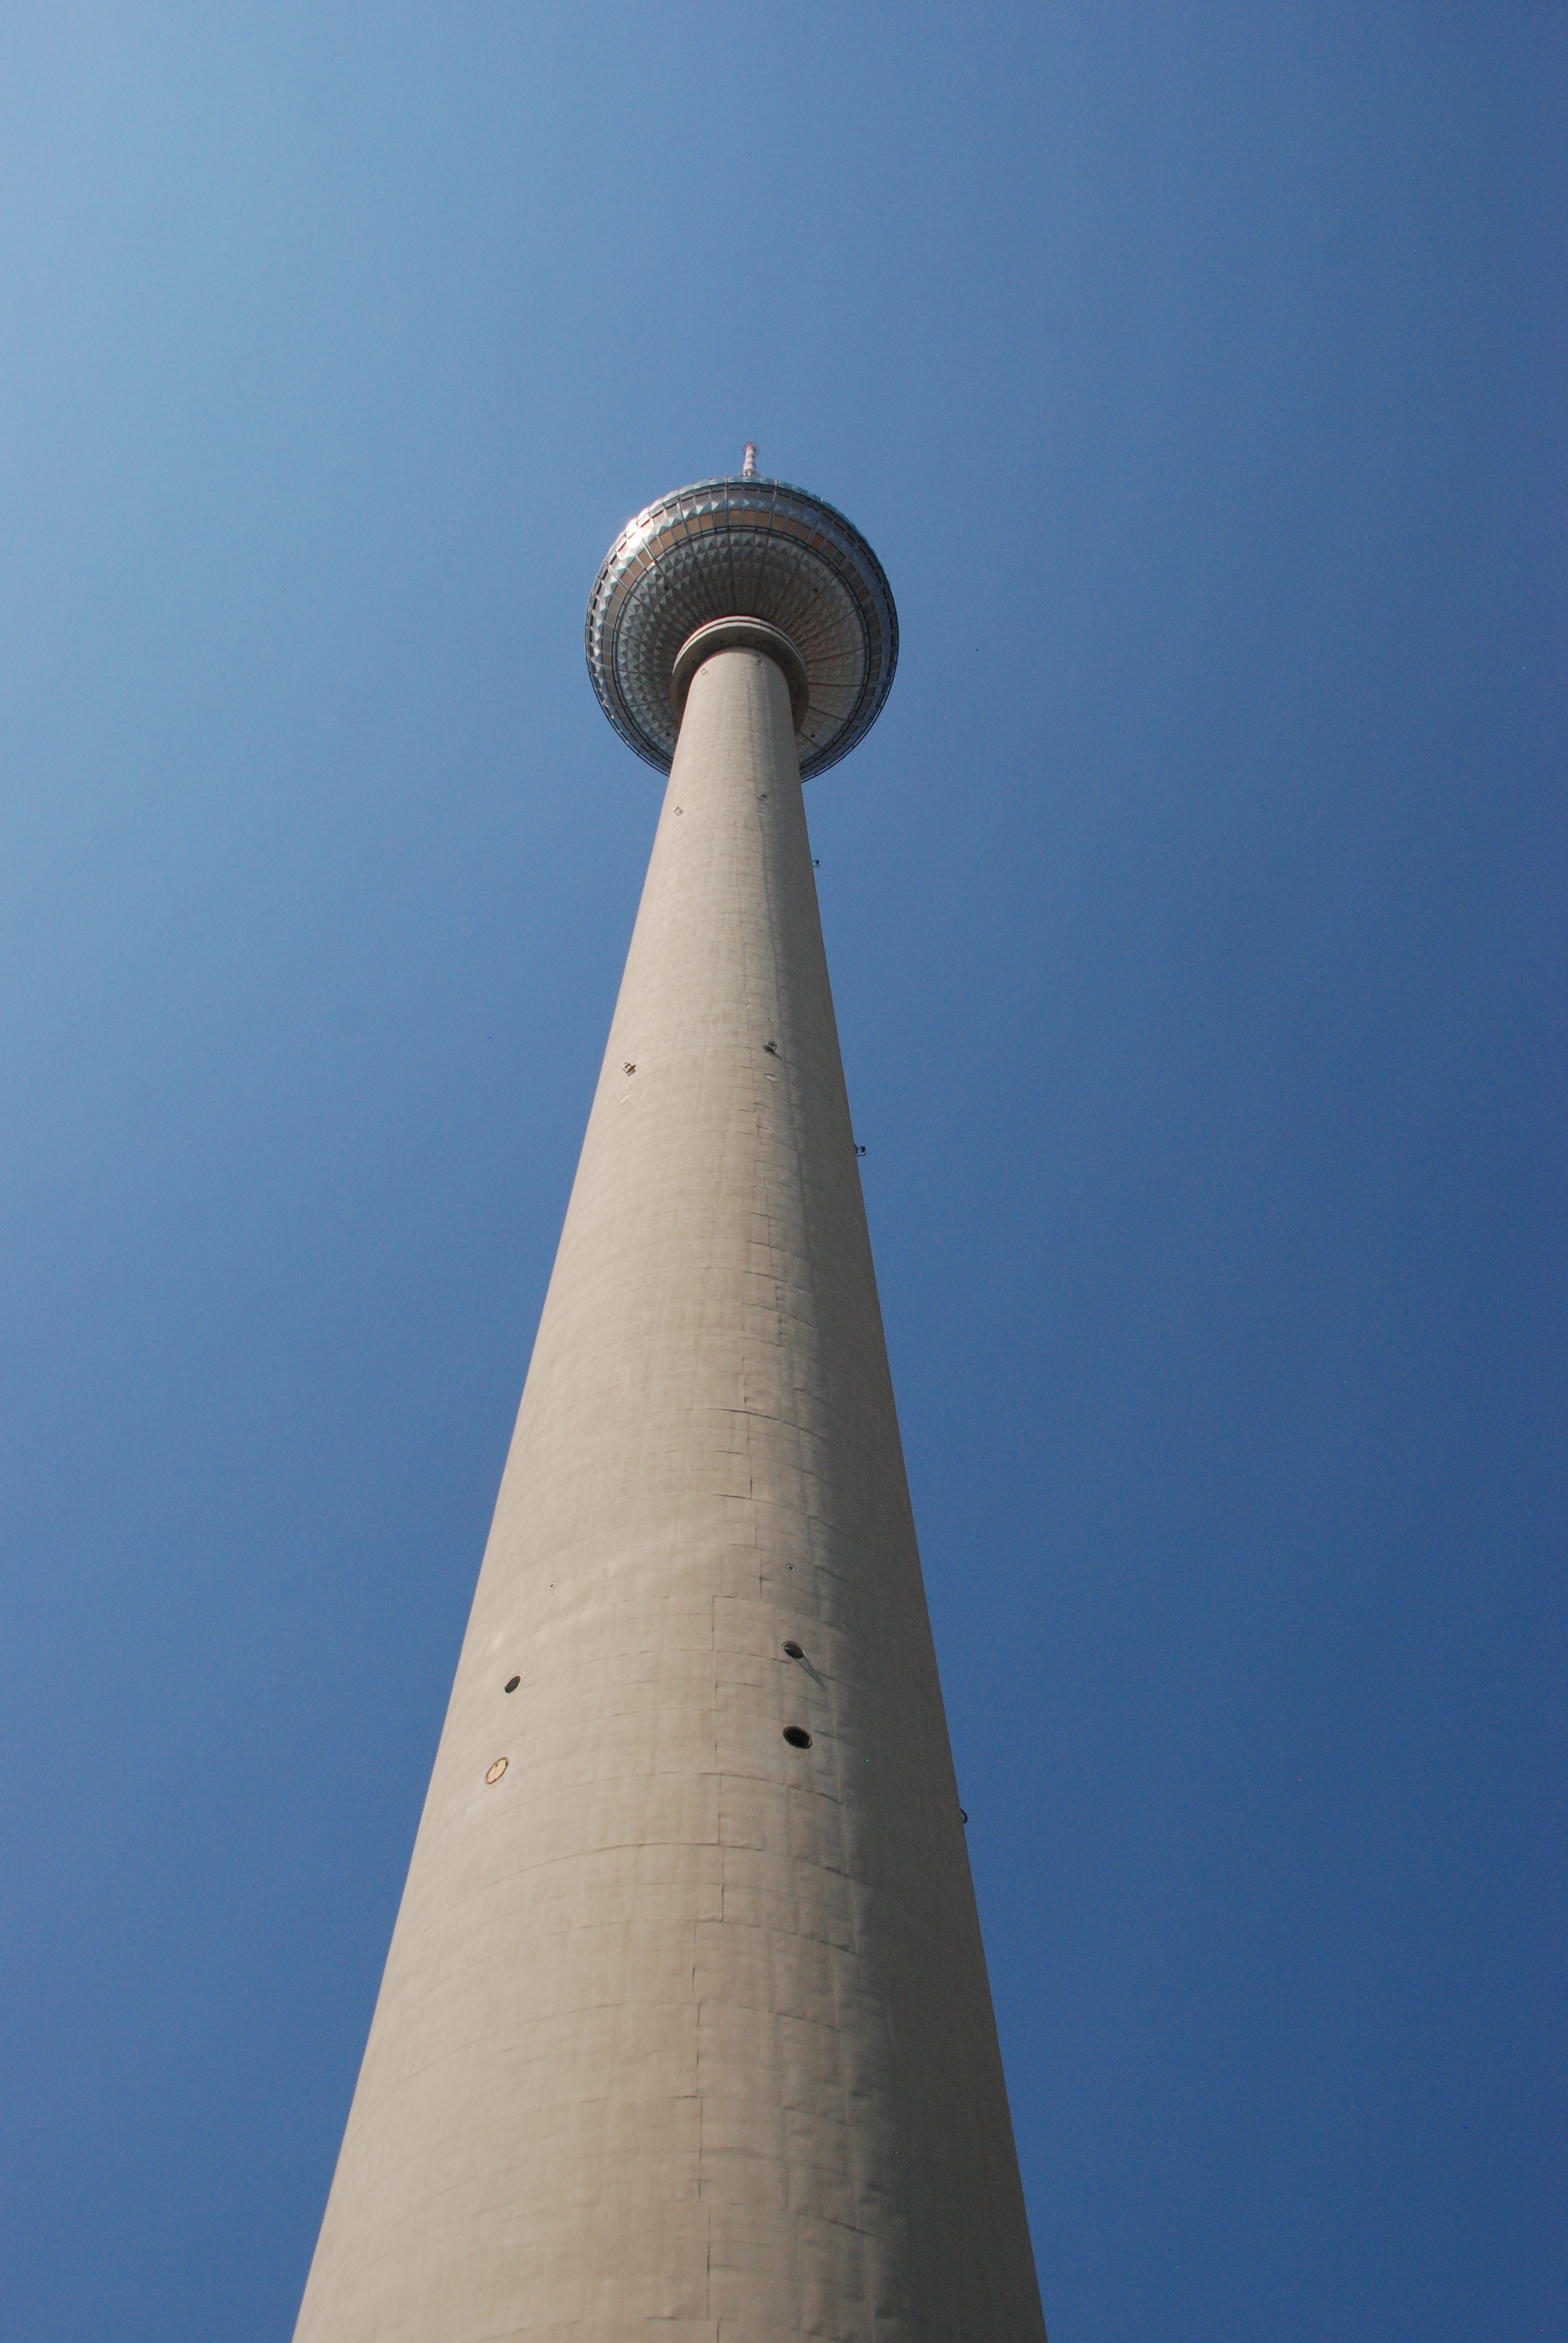
architecture, sky, air, pole, tower, blue, television tower, symmetry, germany, berlin, spargel, shape, alexanderplatz, bol, atmosphere of earth